Robert Hills (artist)

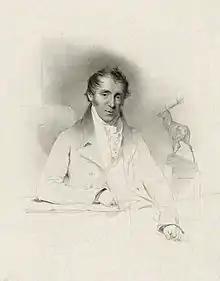
"Portrait of Robert Hills" by engraver William Thomas Fry, after John Jackson, National Portrait Gallery, London, 1823

Hills was born in Islington. He initially studied under John Alexander Gresse, then enrolled at the Royal Academy of Arts in 1788. He primarily painted rural scenes, particularly farm animals. A number of his renderings can now be found at the British Museum.